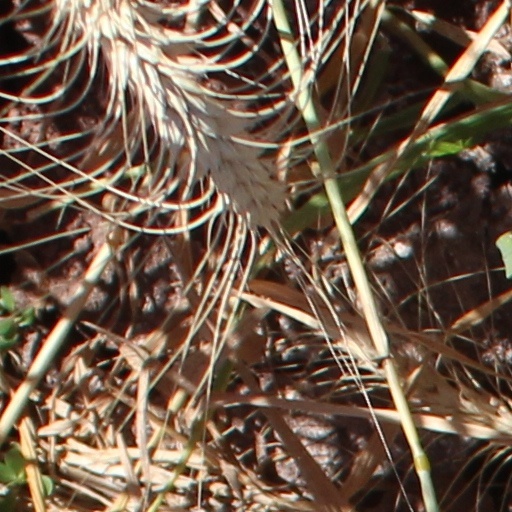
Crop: wheat